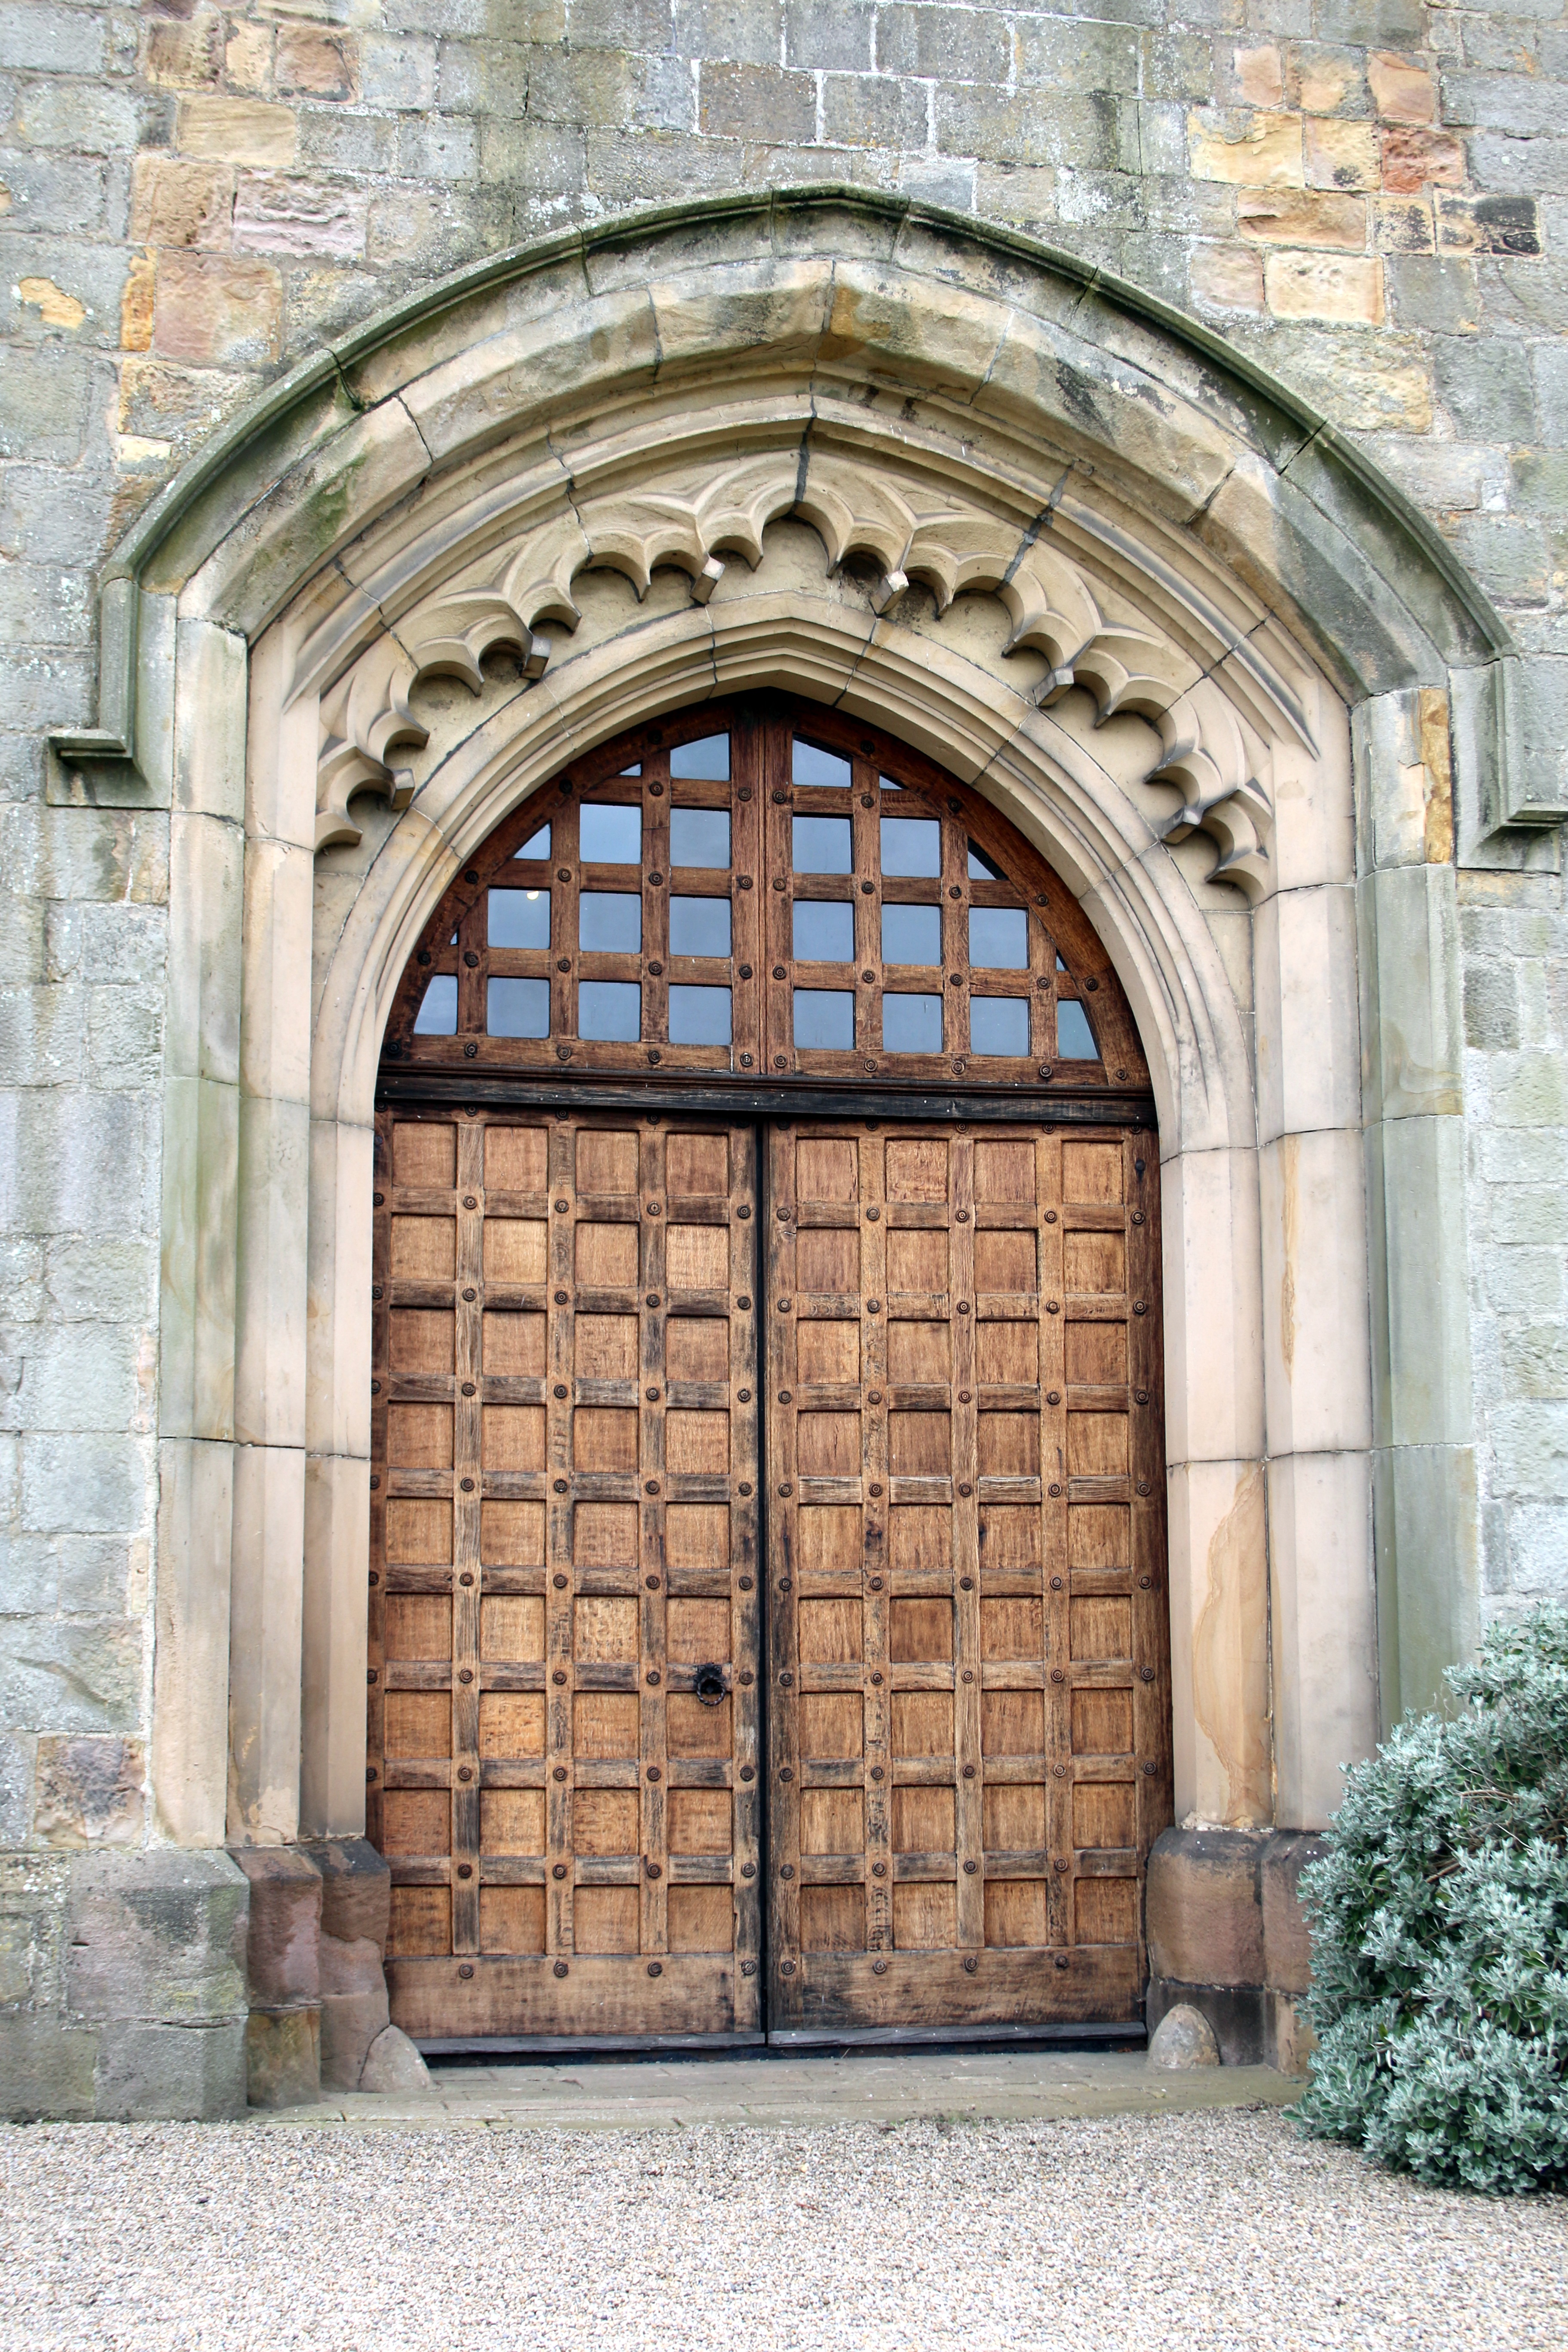
architecture, wood, window, building, old, monument, arch, tower, castle, ancient, facade, chapel, attraction, historic, fortification, tourism, brick, door, gothic, medieval, fortress, stronghold, walls, synagogue, history, heritage, historical, estate, gatehouse